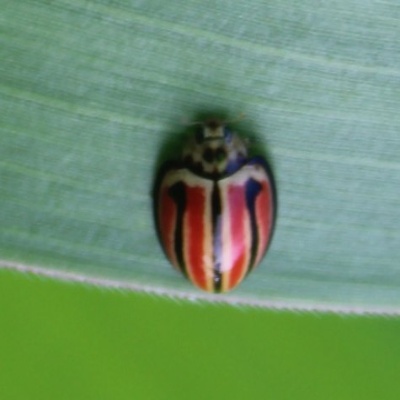
Crop: Maize
Condition: leaf beetle